2020 Viña del Mar International Song Festival

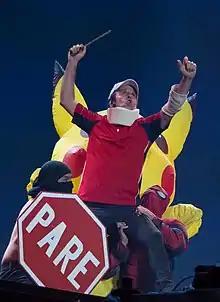
Comedian Stefan Kramer did a routine with many jokes and jokes directed against the Chilean "political class".

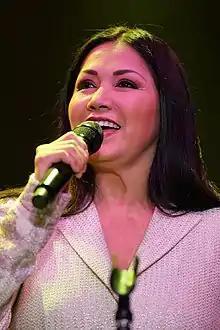
Ana Gabriel gave her opinion on the current situation in Chile, which had mixed responses from the public.

Chilean comedians such as the "" quartet or the humorist and imitator Stefan Kramer made comic routines laughing at controversial situations within the political-social landscape lived in Chile at the end of 2019, and early 2020. The organization was accused of censorship of humorous routines that made fun of politicians and the Government of Chile, mainly of the current president Sebastián Piñera.